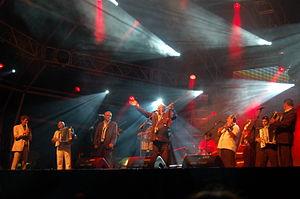
Taraf de Haïdouks est un ensemble musical de Roms de Roumanie, originaire de Clejani, au sud de Bucarest. Il est le plus célèbre groupe du genre dans l'ère post-communiste.